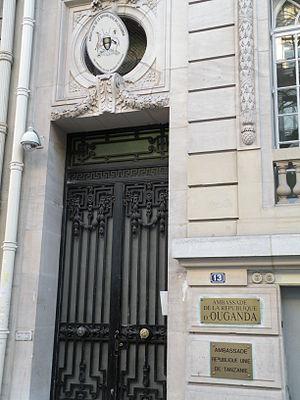
Ambassades de Tanzanie et d'Ouganda en France, Paris
Voici les représentations diplomatiques de l'Ouganda à l'étranger: